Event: Nepal Earthquake
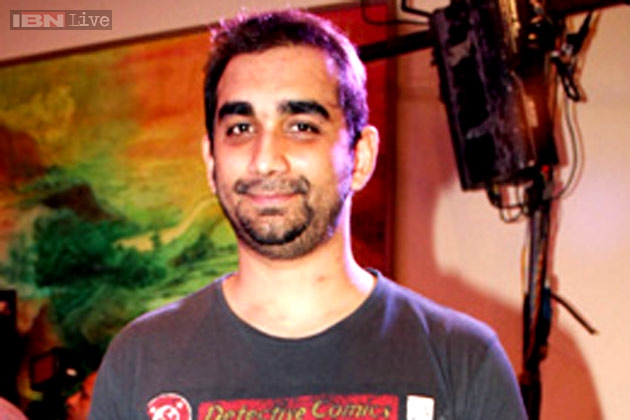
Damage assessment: no_damage